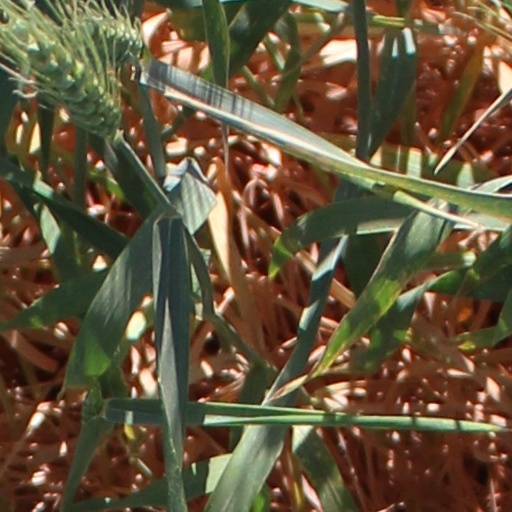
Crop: wheat